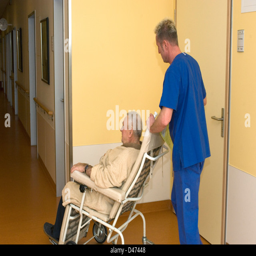
an elderly patient in a wheelchair after undergoing an endoscopic procedure